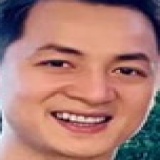
ca sĩ Đăng Khôi